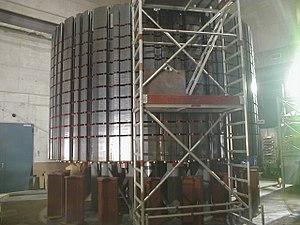
La centrale hydroélectrique de Goldisthal est une centrale hydroélectrique de pompage allemande, dans les Monts de Thuringe sur le cours supérieur de la rivière Schwarza, sur le territoire de la commune de Goldisthal, dans l'arrondissement de Sonneberg en Thuringe.